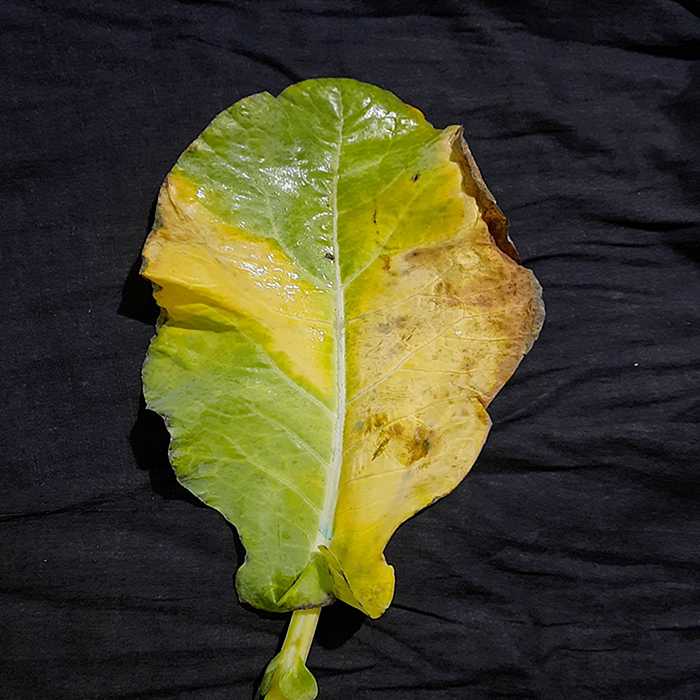
Plant: Cauliflower
Label: Black Rot